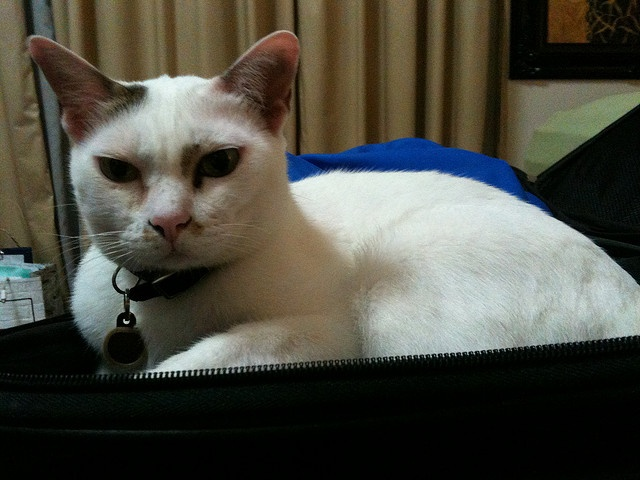
A cat sits in an unzipped bag with a collar on.
A cat laying down in a suitcase in a room.
a close up of a cat in a luggage bag
A small white cat looking directly in the camera.
A white cat with a unnerving look as it sits in a suit case.